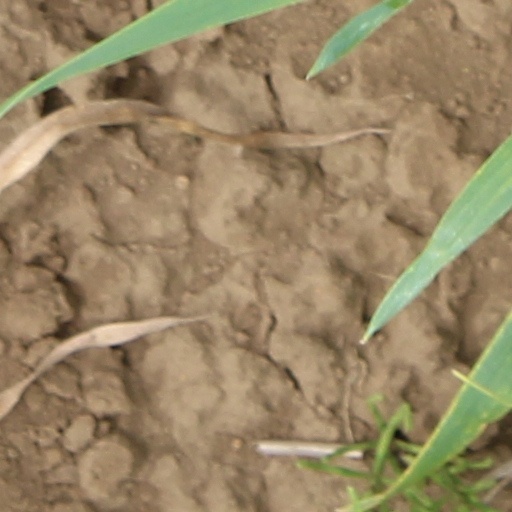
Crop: wheat